Southern Pacific 1744

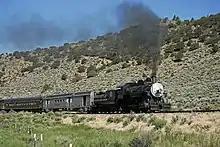
No. 1744 climbing to Sierra in Forbes Park, 2007

On March 21, 2007, No. 1744 was purchased by Iowa Pacific Holdings (IPH), which owned and operated the newly opened Rio Grande Scenic Railroad (RGSR) that operated on San Luis and Rio Grande (SL&RG) trackage. On May 9 of the same year, No. 1744 was moved to Alamosa, Colorado, and it operated on a test run pulling ten loaded boxcars thirteen days later on May 22. Beginning on May 25, the locomotive pulled excursion trains on the Scenic line between Alamosa and La Veta, and it would also often travel South-bound to Antonito where passengers could connect with the 3-foot gauge Cumbres and Toltec Scenic Railroad.